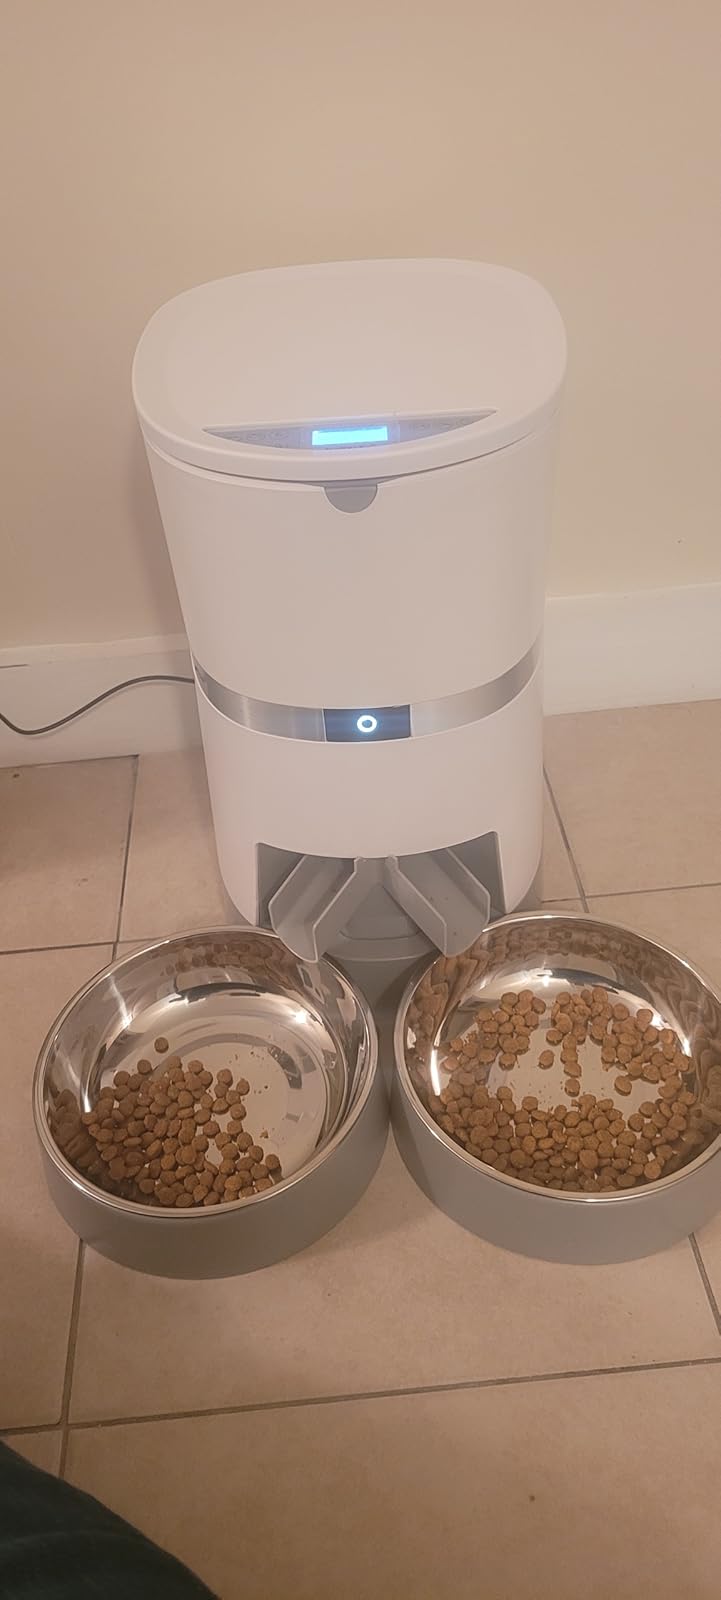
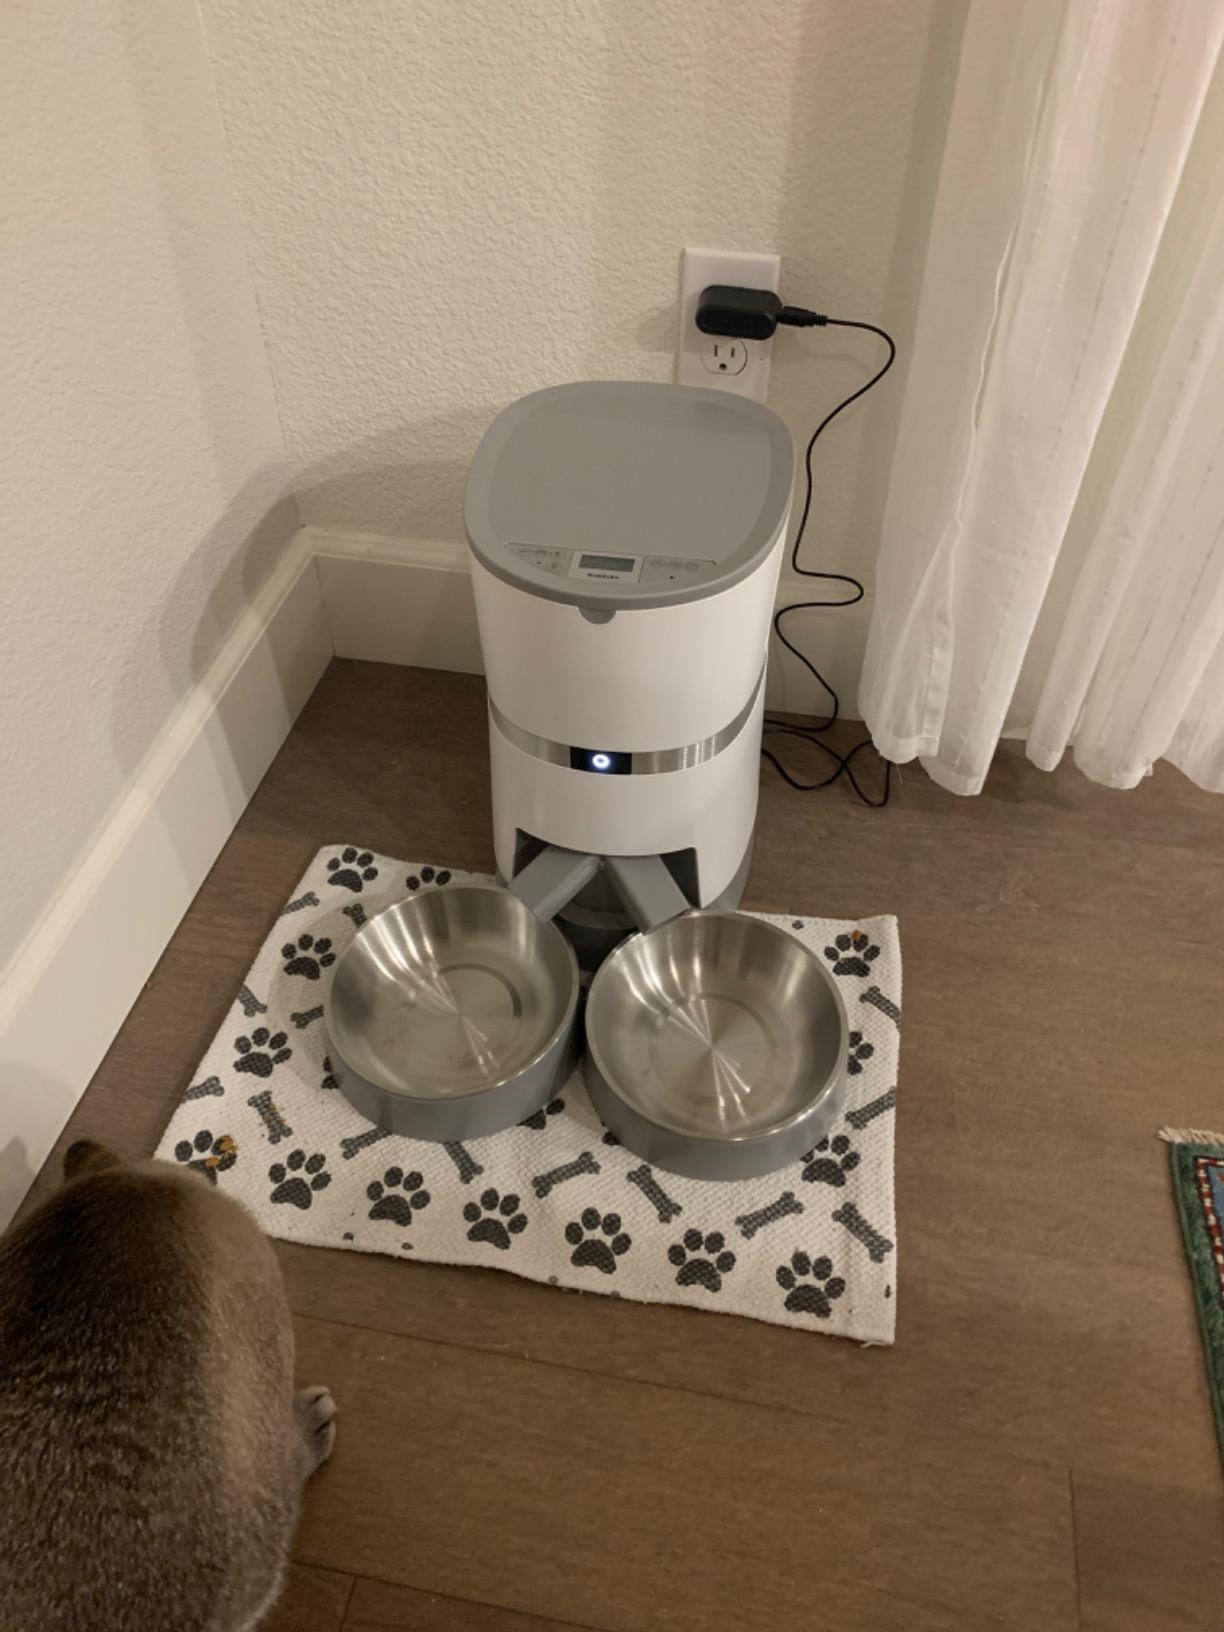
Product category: items_feeder
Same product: yes